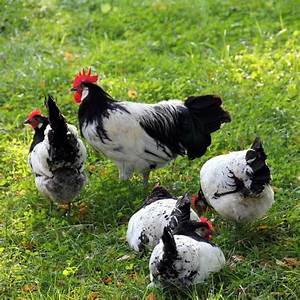
Label: chicken